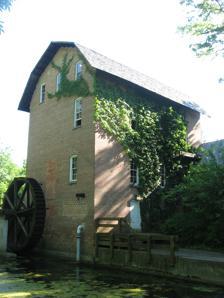
Building: John Wood Old Mill
Country: United States of America
Year built: 1838
United States historic place John Wood Old Mill U.S. National Register of Historic Places John Wood Old Mill, June 2013 Show map of Indiana Show map of the United States Location E of Merrillville on IN 330, Merrillville, Indiana Coordinates 41°28′35″N 87°13′18″W / 41.47639°N 87.22167°W / 41.47639; -87.22167 Area 1 acre (0.40 ha) Built 1837 ( 1837 ) -1838 NRHP reference No. 75000026 Added to NRHP October 10, 1975 John Wood Old Mill , also known as Wood's Mill and John Wood Mill, is a historic sawmill and grist mill located at Merrillville , Lake County, Indiana . It was built in 1837–1838, and is a 2 + 1 ⁄ 2 -story, rectangular brick building.  It has a gambrel roof with overhanging eaves.  The mill operated into the 1930s. The mill was restored by the Lake County Parks and Recreation Department in 1976. It was listed in the National Register of Historic Places in 1975. References